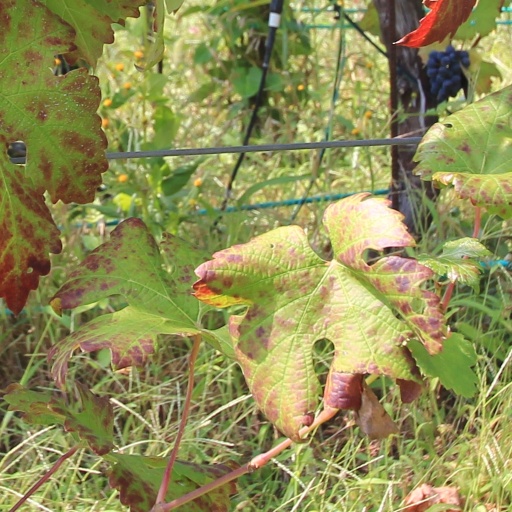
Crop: grape